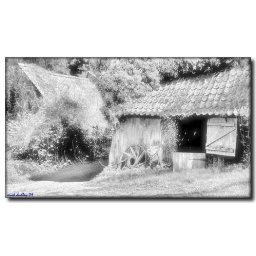
This is a little old barn in Crockenhill, seen on my way home from work. Best viewed large.